2009 G20 London summit

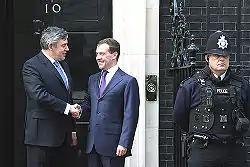
Gordon Brown and Dmitry Medvedev at the front door of the Prime Minister' residence on Downing Street.

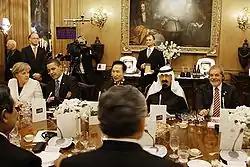
A working dinner at the summit – Left to right: Merkel, Obama, Lee, Abdullah, Lula da Silva.

The security operation, Operation Glencoe headed by Commander Bob Broadhurst, was projected to cost £7.2 million.